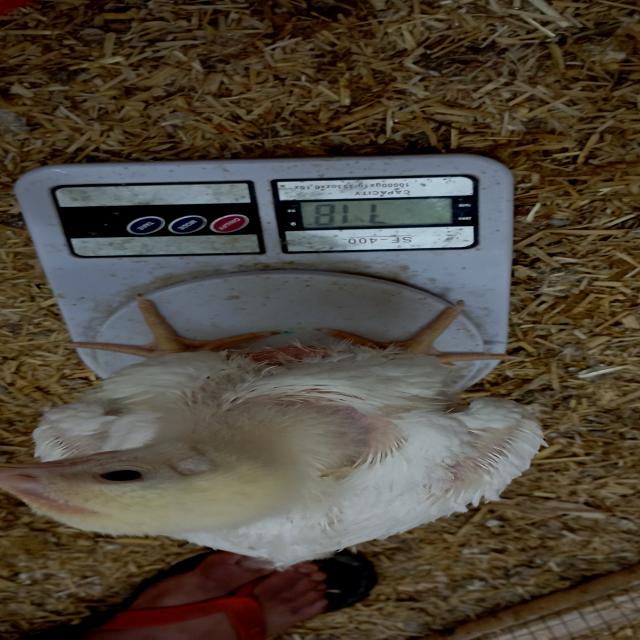
Weight: 718 g